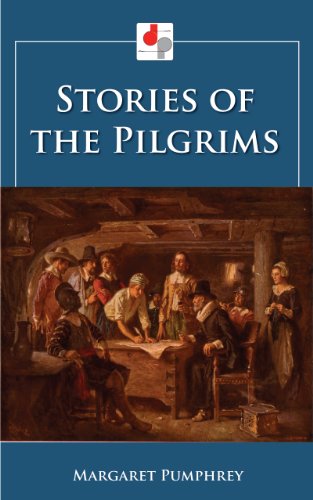
Stories of the Pilgrims (Illustrated)
Category: Buy a Kindle
About the Author Margaret B. Pumphrey (1872-1956) was an author of children's books and young adult books. Stories of the Pilgrims is one of her best-known works. Audiobook Narrator: Jim Hodges began reading aloud in the second grade with a stirring rendition of Dick and Jane . He continued to volunteer to speak throughout his schooling years, volunteered to perform as a newscaster during his twenty years in the Navy, and performing in community theater. His wife, Monica, once asked what his dream job would be. He answered, ''I'd record books.'' And so began Jim Hodges Audio Books, producing unabridged recordings of the G. A. Henty historical novels, children's books, Overtly Christian titles, and classic literature. Review "Tells in story form of the everyday life of the Pilgrims in England and Holland, of their voyage on the Mayflower and their adventures in the New World...A wonderful book to read aloud in the weeks before Thanksgiving." -- "Goodreads.com"
Features: A beautiful retelling of the lives of the pilgrims, their existence in England and Holland and their subsequent journey across the Atlantic ocean to the new land. Heavily illustrated to enhance the reading experience.